Star Blazers: Space Battleship Yamato 2199

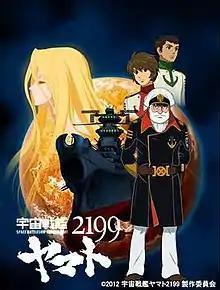
Official poster for the series showing some of the main characters and the titular spaceship

Star Blazers 2199, known in Japan as , is a 2012–2013 Japanese military science fiction anime television series that is a remake of the first "Space Battleship Yamato" television series created by Yoshinobu Nishizaki and Leiji Matsumoto in 1974, known in the United States as "Star Blazers". The series is a space opera, and was originally screened back-to-back in theaters across Japan, a few episodes at a time prior to release on home video, and aired on television from April 7, 2013, to September 29, 2013. Voyager Entertainment currently licensed the series outside Japan, with Funimation streaming their English dub of the series starting on November 8, 2017.